Zhanna Gromova

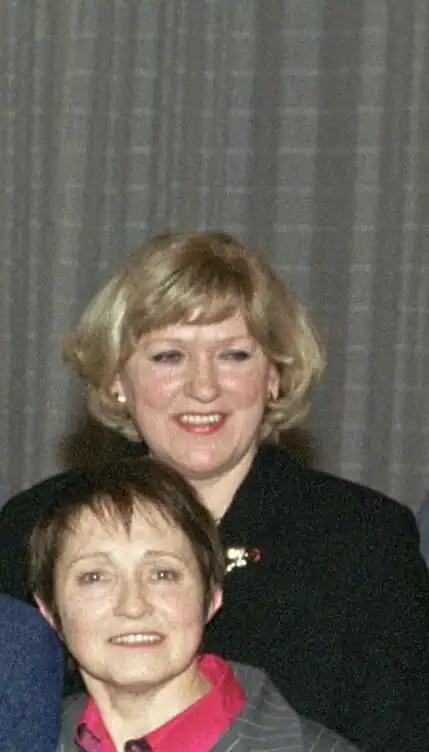
Zhanna Gromova in 2002.

Zhanna Fyodorovna Gromova (born 22 January 1949 in Vologda) is a Russian figure skating coach. Among her former and current students are Nikolai Morozov, Ilia Averbukh, Sergei Dobrin, Abzal Rakimgaliev and most notably Irina Slutskaya, who had worked with Gromova for her entire career.